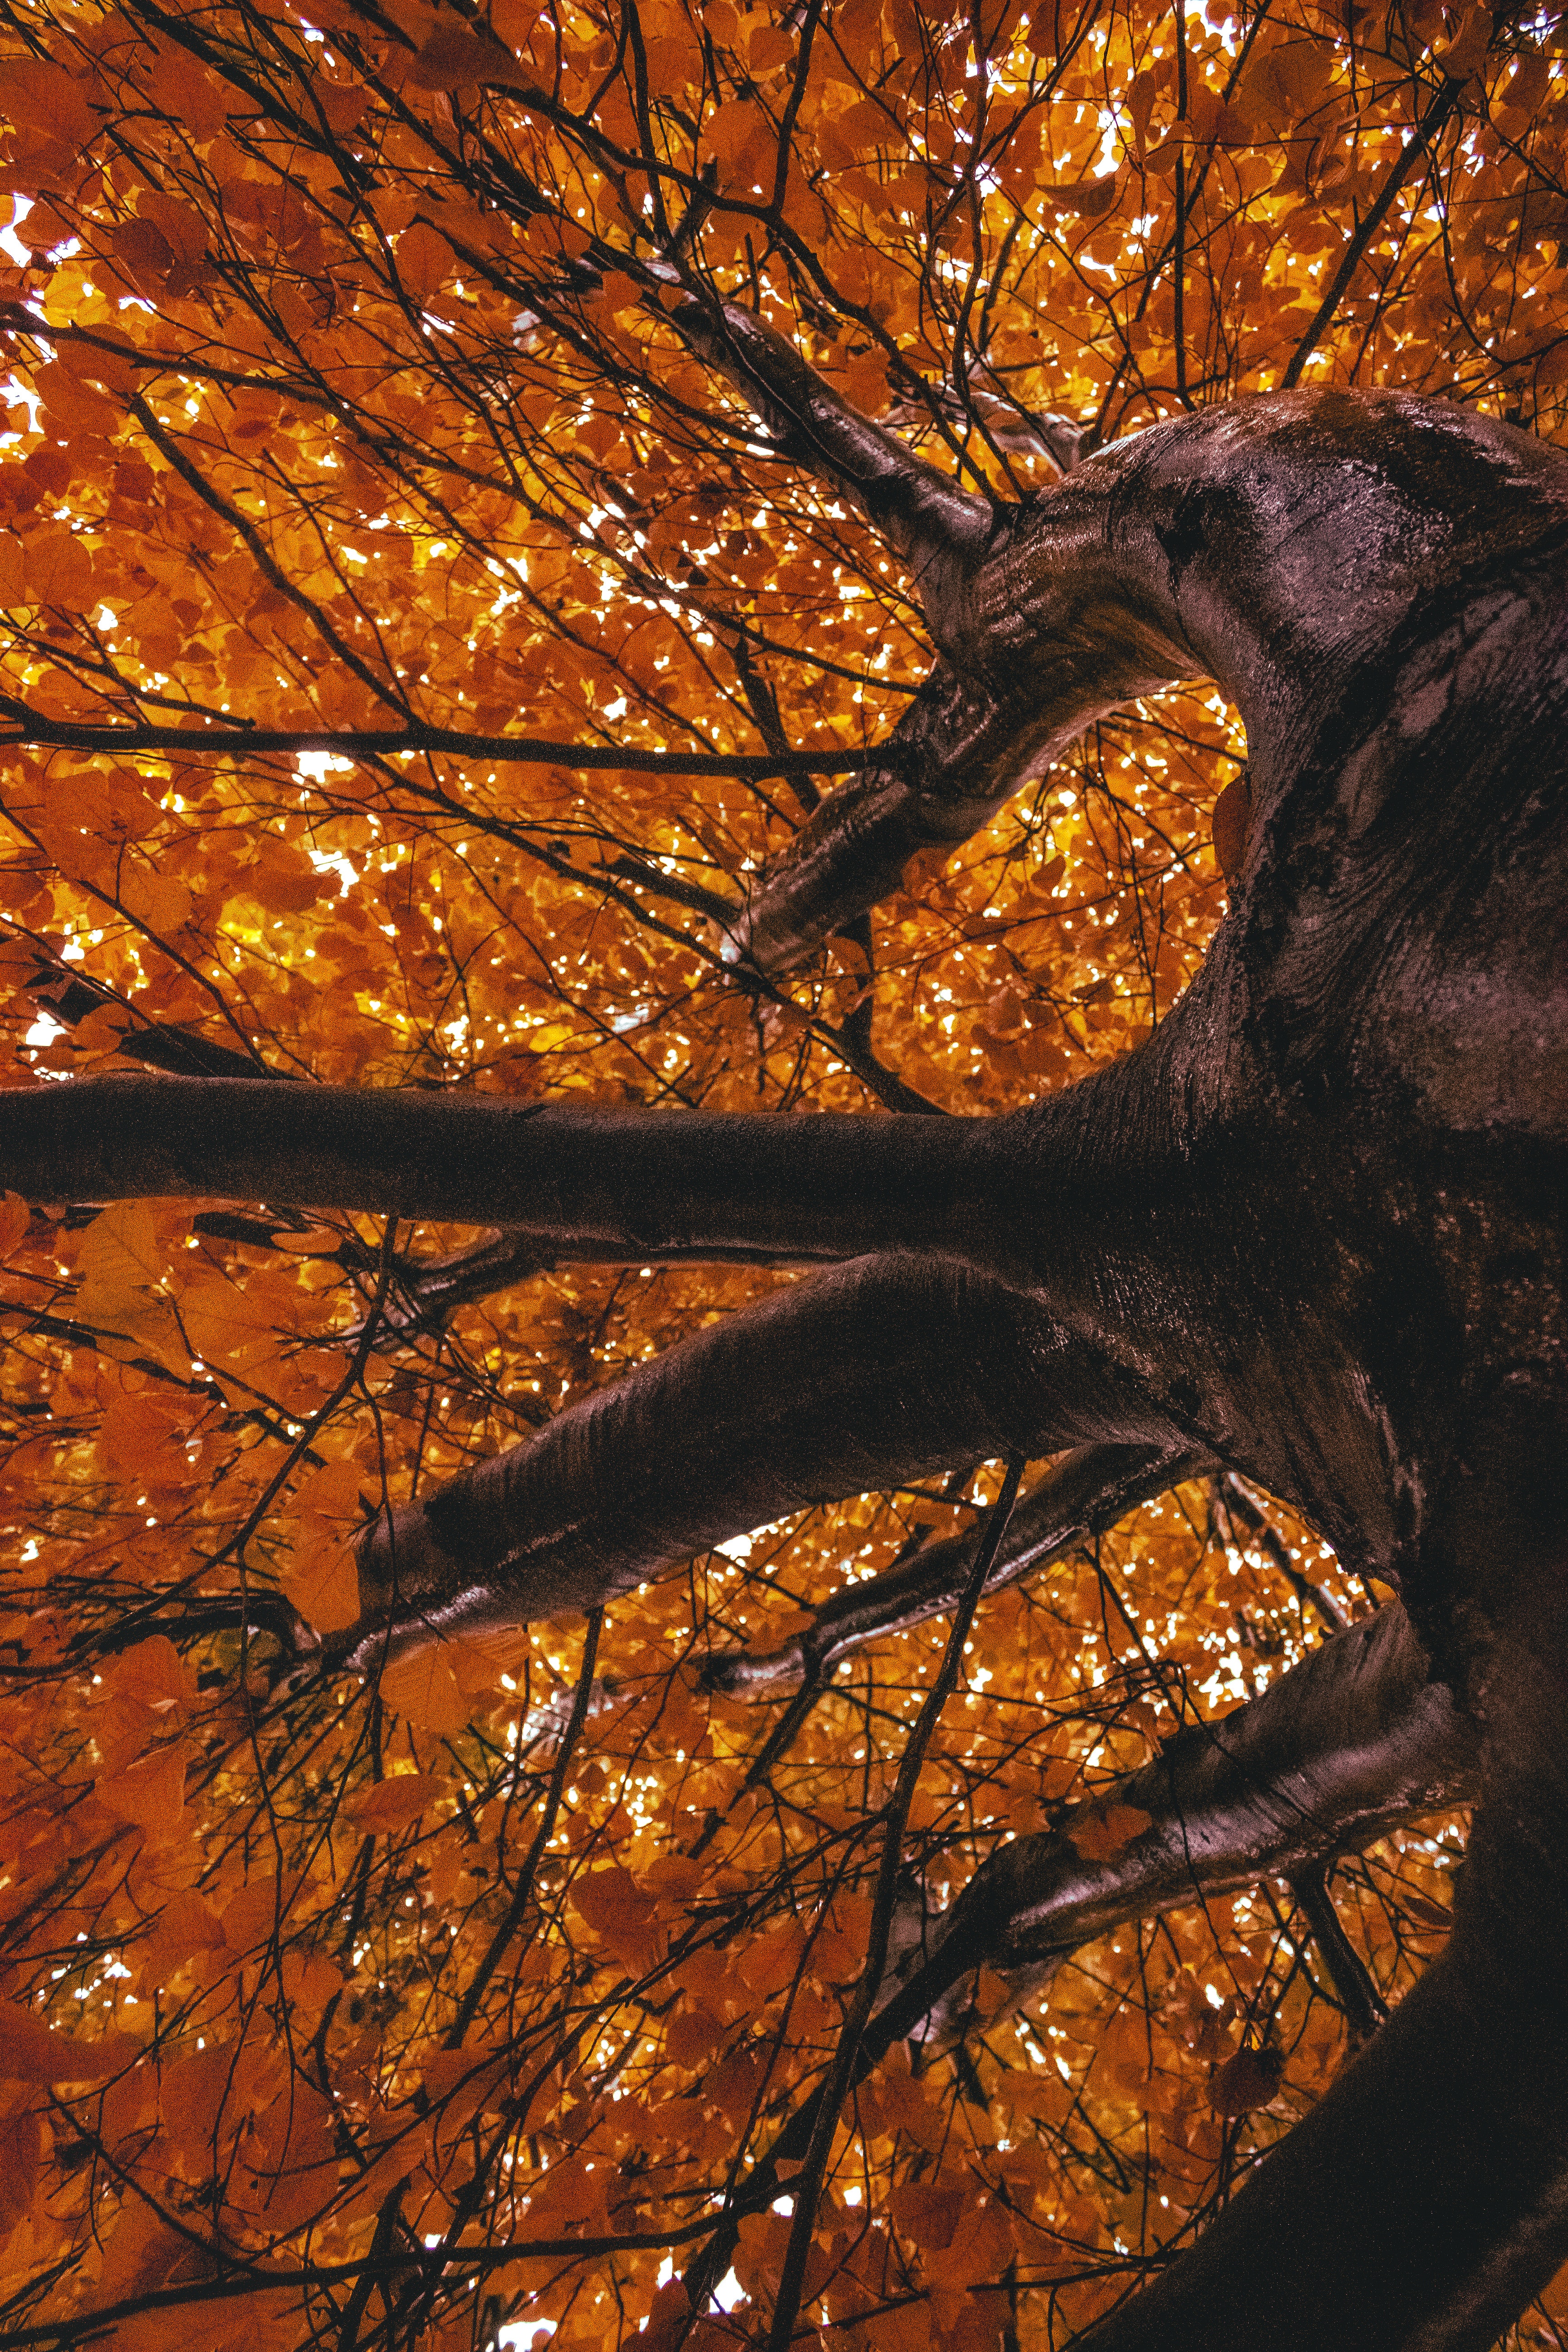
tree, leaf, branch, deciduous, autumn, orange, woody plant, sky, twig, plant, biome, Tints and shades, sunlight, Northern hardwood forest, temperate broadleaf and mixed forest, trunk, maple, woodland